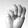
ASL letter: M